Hungary national football team

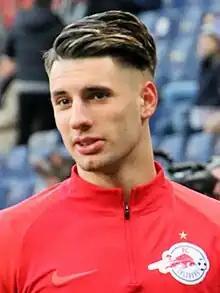
Dominik Szoboszlai is the current captain.

The Carpathian Brigade is an official supporters' group for the Hungary national football team. The first organized debut of this group was at a Hungary vs. Malta 2010 World Cup qualification match on 1 April 2009 at Ferenc Puskás Stadium.